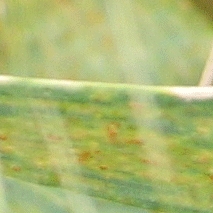
Label: Wheat___Brown_Rust